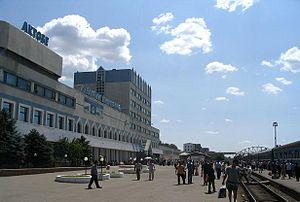
La liste des gares du Kazakhstan est une liste non exhaustive de gares ferroviaires situées sur le territoire du Kazakhstan.
La gare d'Aktioubé est une gare ferroviaire du Kazakhstan, située à proximité du centre de la ville d'Aktioubé dans la province de l'Oblys d'Aktioubé.
Aktioubé ou Aqtöbe ou Aktioubinsk est une ville du Kazakhstan et le centre administratif de l'oblys d'Aktioubé. Sa population s'élevait à 371 546 habitants en 2013.